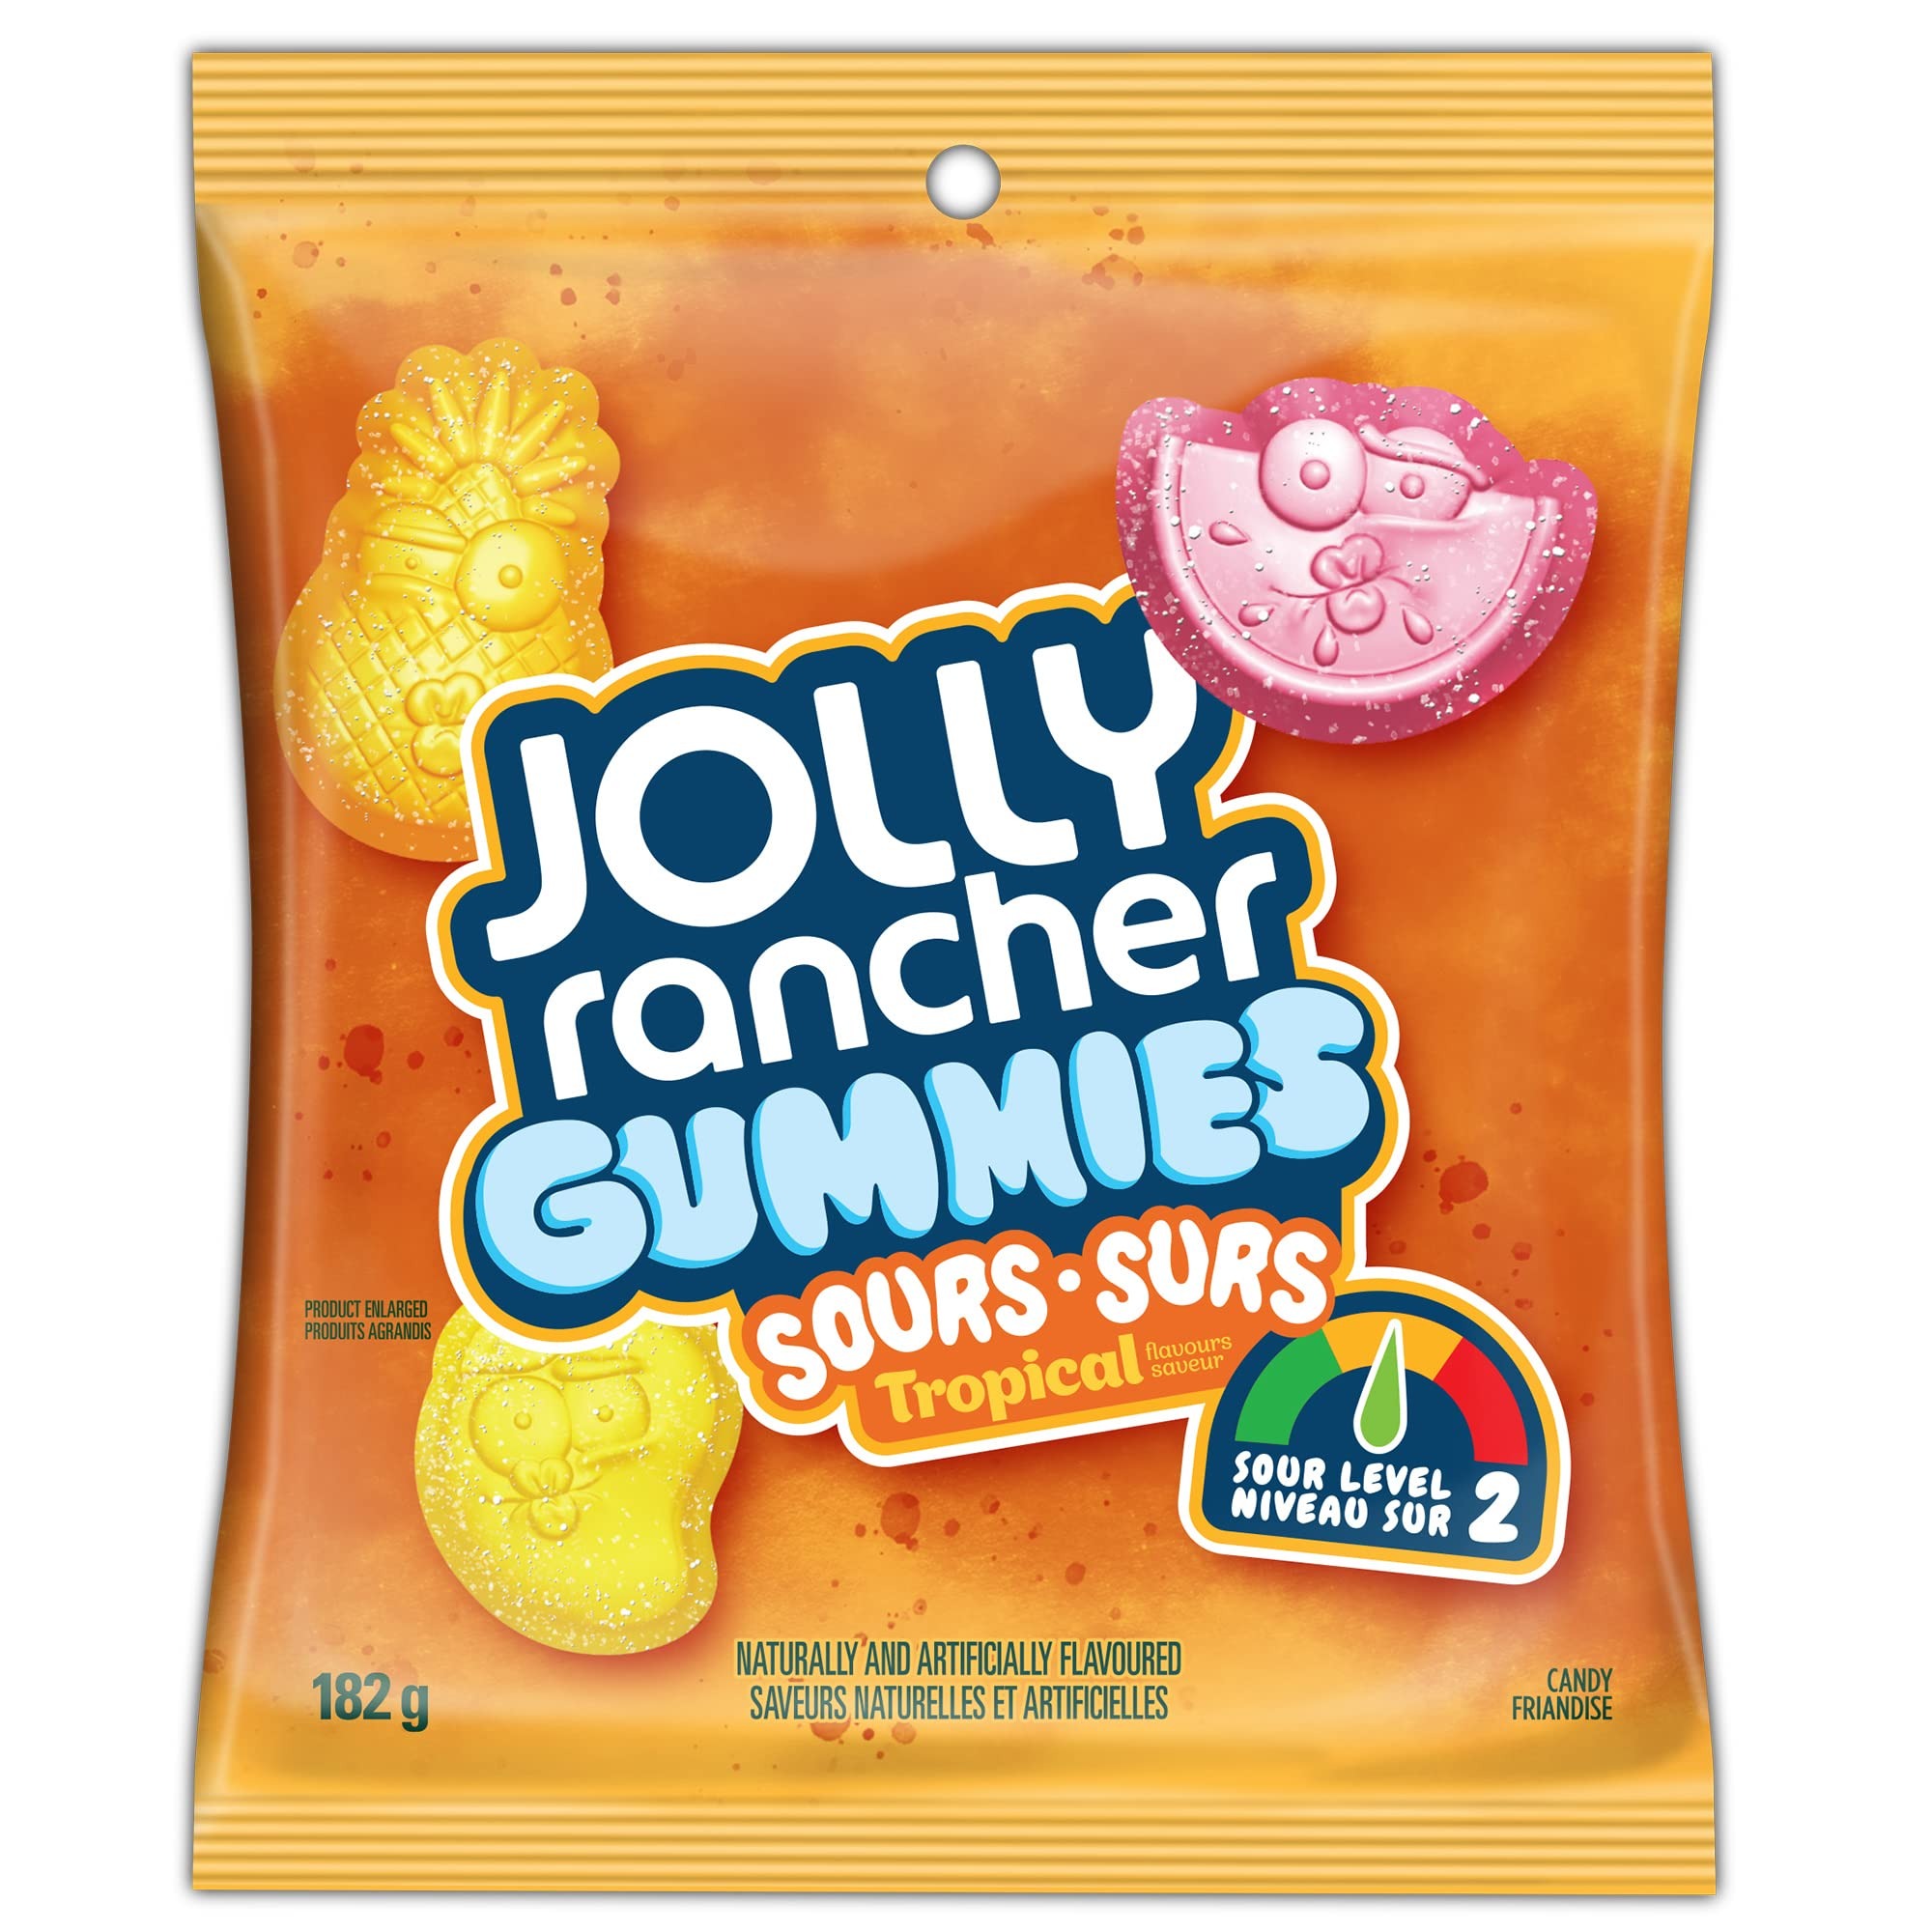
Item Name: Jolly Rancher Gummies Sours, Tropical Flavors, 182g/6.4 oz. (Imported from Canada)
Bullet Point 1: Keep on sucking with Jolly Rancher Candies. Perfect for snacking or movie-watching. Imported from Canada.
Bullet Point 2: Keep on sucking with Jolly Rancher Candies. Perfect for snacking or movie-watching. Imported from Canada.
Bullet Point 3: Keep on sucking with Jolly Rancher Candies. Perfect for snacking or movie-watching. Imported from Canada.
Bullet Point 4: Keep on sucking with Jolly Rancher Candies. Perfect for snacking or movie-watching. Imported from Canada.
Bullet Point 5: Imported from Canada
Product Description: One 182g bag of JOLLY RANCHER GUMMIES Sours candy. Satisfy your sour craving with Tropical Flavours including Watermelon, Pineapple &amp; Mango. Delicious chewy gummy candy in fun colourful shapes. This sweet and fruity flavoured treat is great for everyday snacking and entertaining. Perfect for sharing- stock up now! Keep on sucking with Jolly Rancher Candies. Perfect for snacking or movie-watching. Imported from Canada. Keep on sucking with Jolly Rancher Candies. Perfect for snacking or movie-watching. Imported from Canada. Keep on sucking with Jolly Rancher Candies. Perfect for snacking or movie-watching. Imported from Canada. Keep on sucking with Jolly Rancher Candies. Perfect for snacking or movie-watching. Imported from Canada. Imported from Canada
Value: 6.4199
Unit: Ounce

Price: 14.99